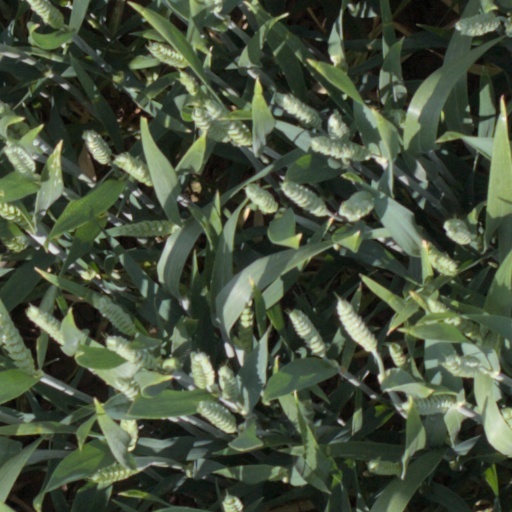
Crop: wheat